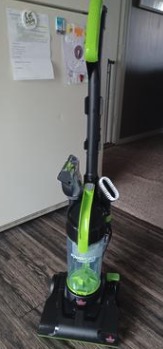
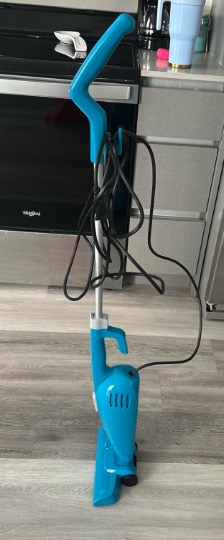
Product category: items_vacuum
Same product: no